Anu Emmanuel

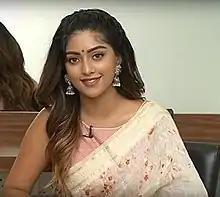
Emmanuel in 2018

Anu Emmanuel (born 28 March 1997) is an American actress of Indian descent who primarily works in Telugu films along with Tamil and Malayalam films. Emmanuel is a recipient of a Producers Guild Film Award.